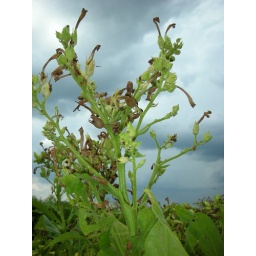
growing in a field in Lowndes County 2 miles from my house